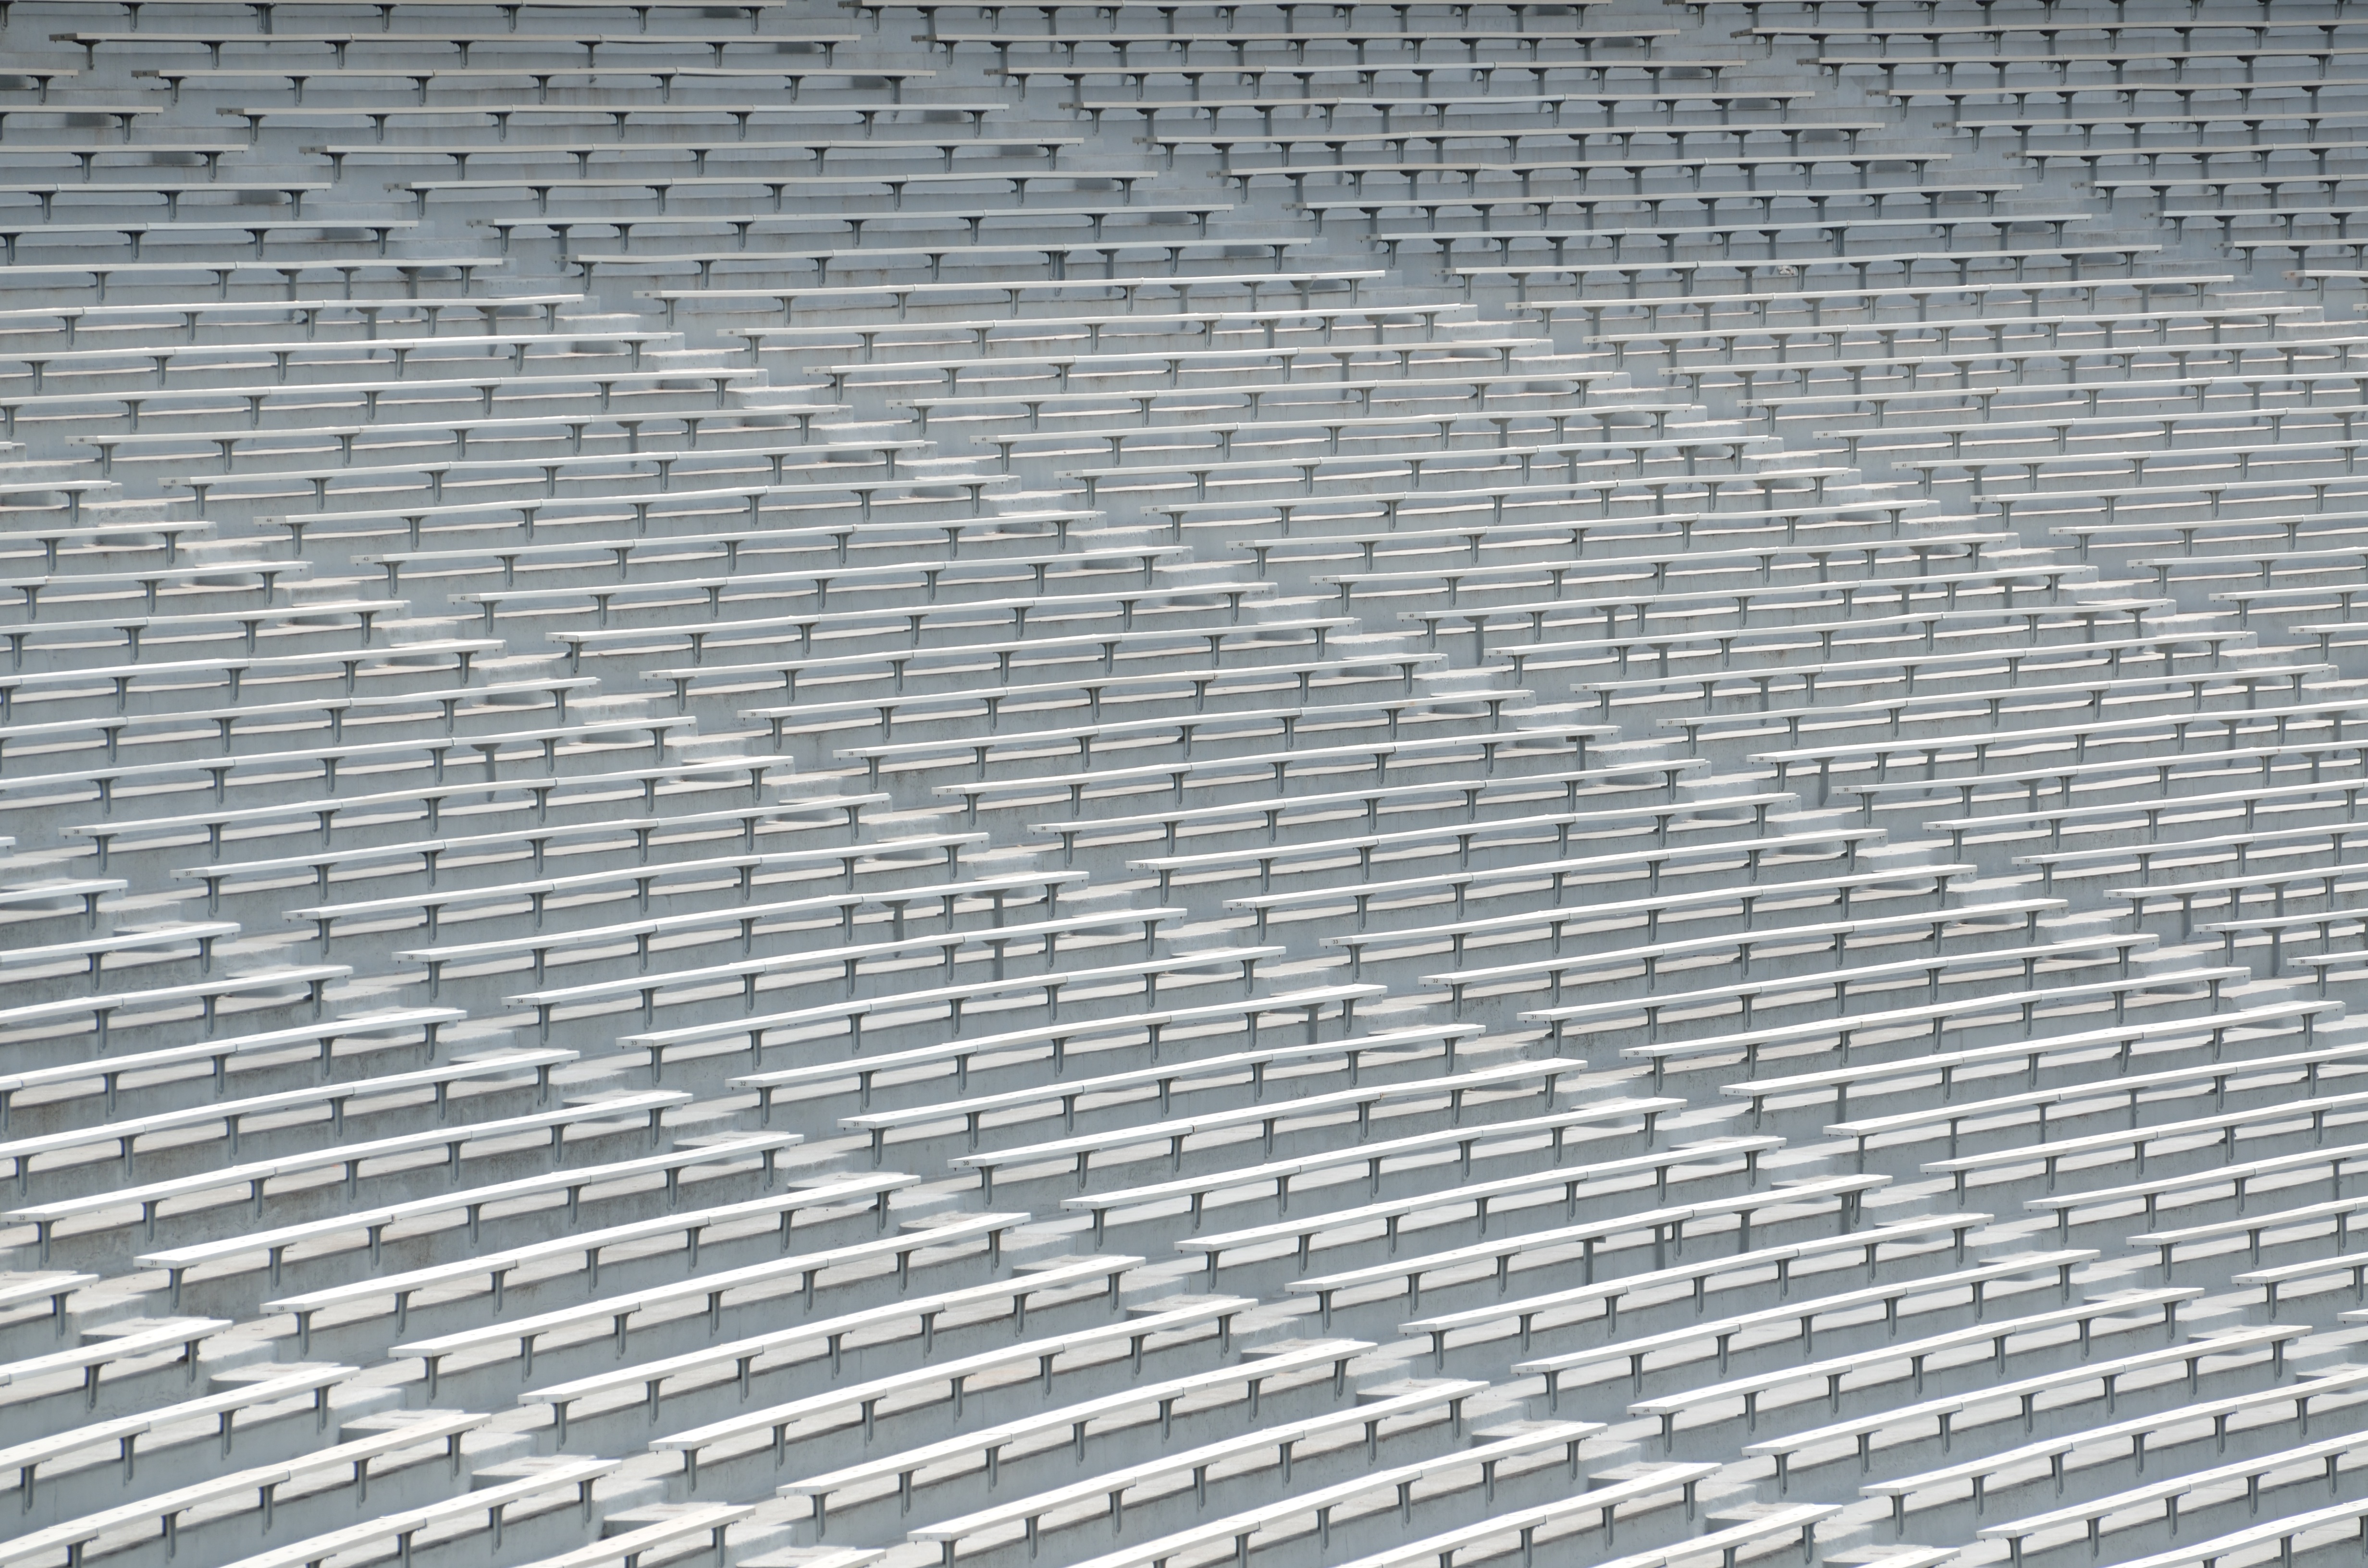
outdoor, sport, row, field, game, floor, seating, seat, roof, cobblestone, wall, audience, line, high, spectator, sitting, tile, empty, football, stadium, material, grandstand, sit, competition, arena, net, public, mesh, school, event, benches, college, bleachers, flooring, road surface, chain link fencing, college stadium seats, bench seats